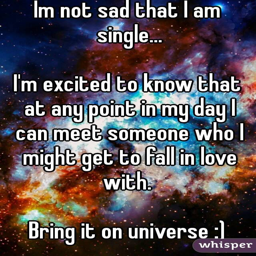
im not sad that i am single ... i 'm excited to know that at any point in my day i can meet someone who i might get to fall in love with .